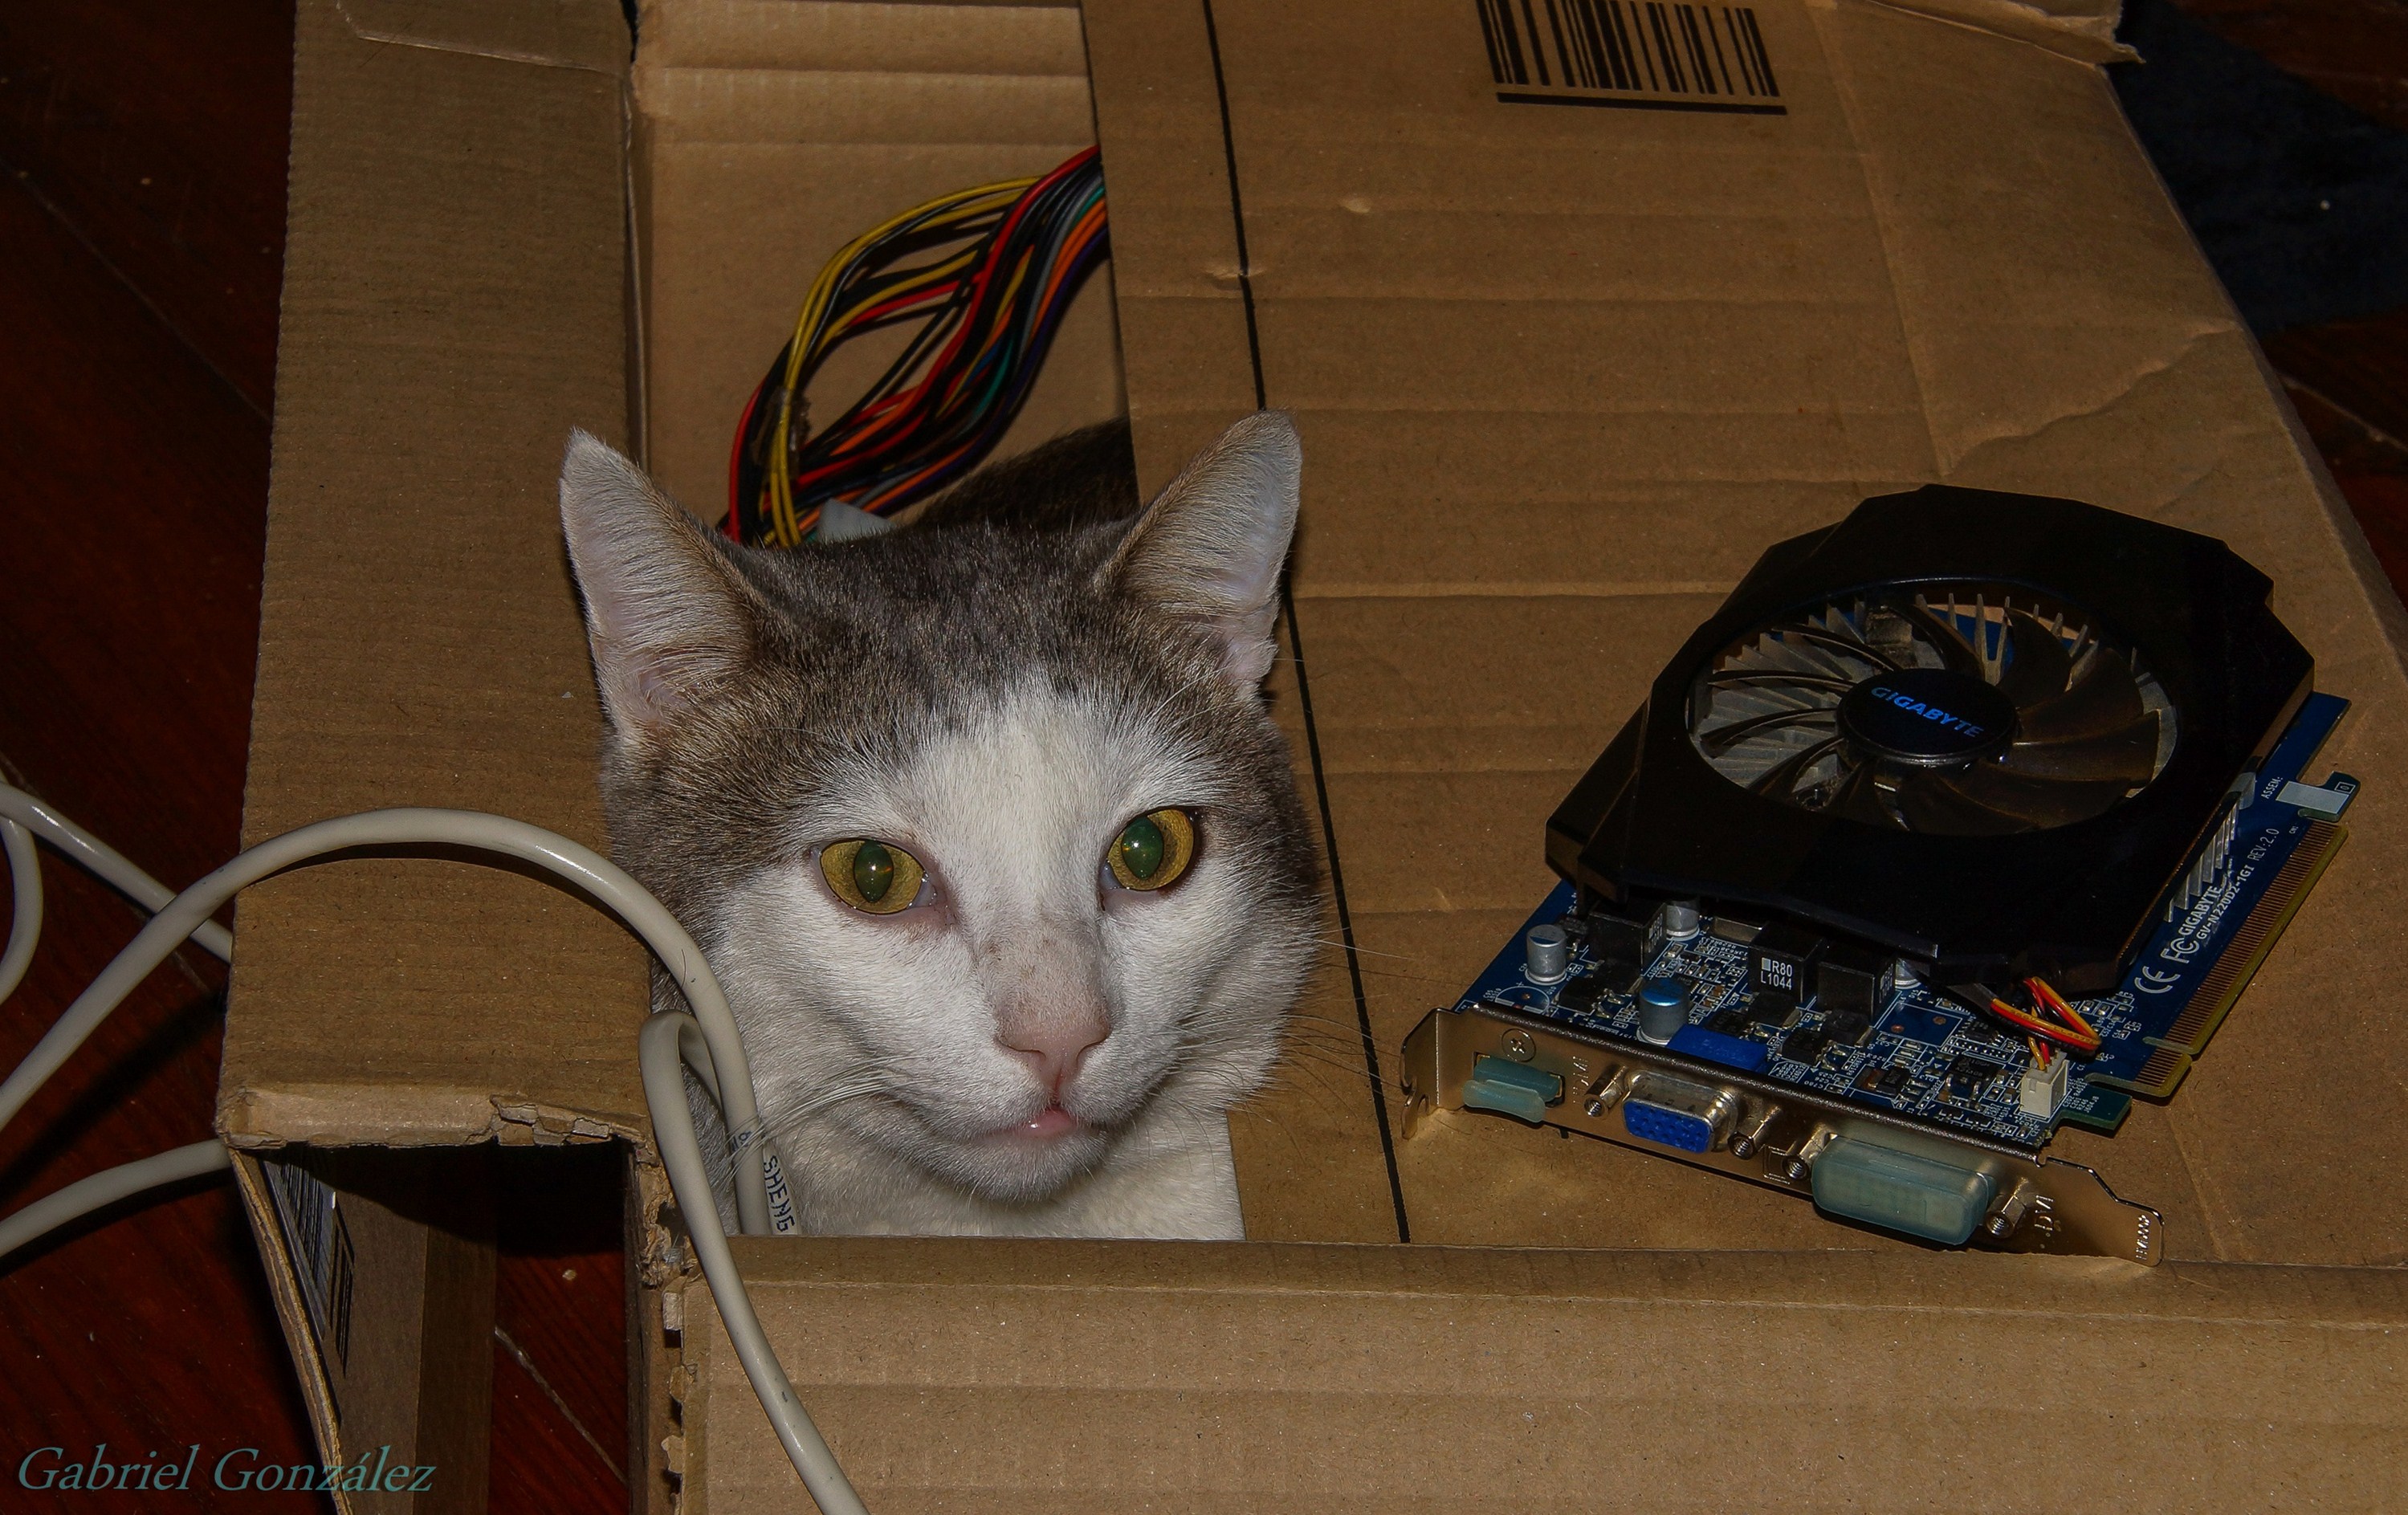
photo, kitten, cat, mammal, cats, whiskers, animals, vertebrate, gatos, tamron18270pzd, tamron18270, a77, g, ggl1, gaby1, xovesphoto, animales, gphoto, gabrielcorua, xelodegalicia, 18270, sonya77v, small to medium sized cats, cat like mammal